William Weir (architect)

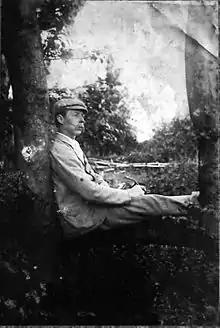
Architect William Weir.

Weir left school at sixteen to become a pupil of Edinburgh architect Archibald MacPherson, while also attending the Edinburgh School of Art. He moved to London at nineteen to work in the studios of first Leonard Stokes and then Arts and Crafts pioneer Philip Webb.